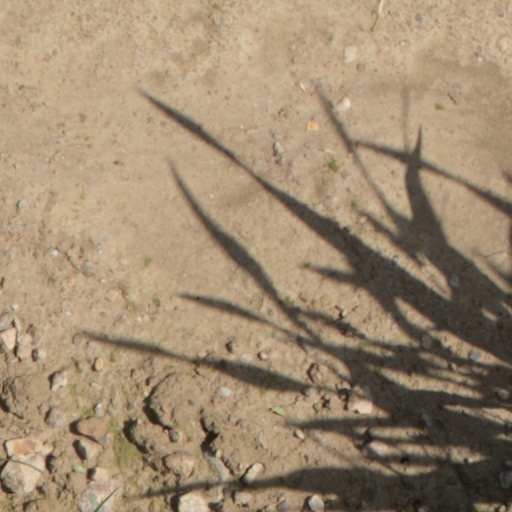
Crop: wheat